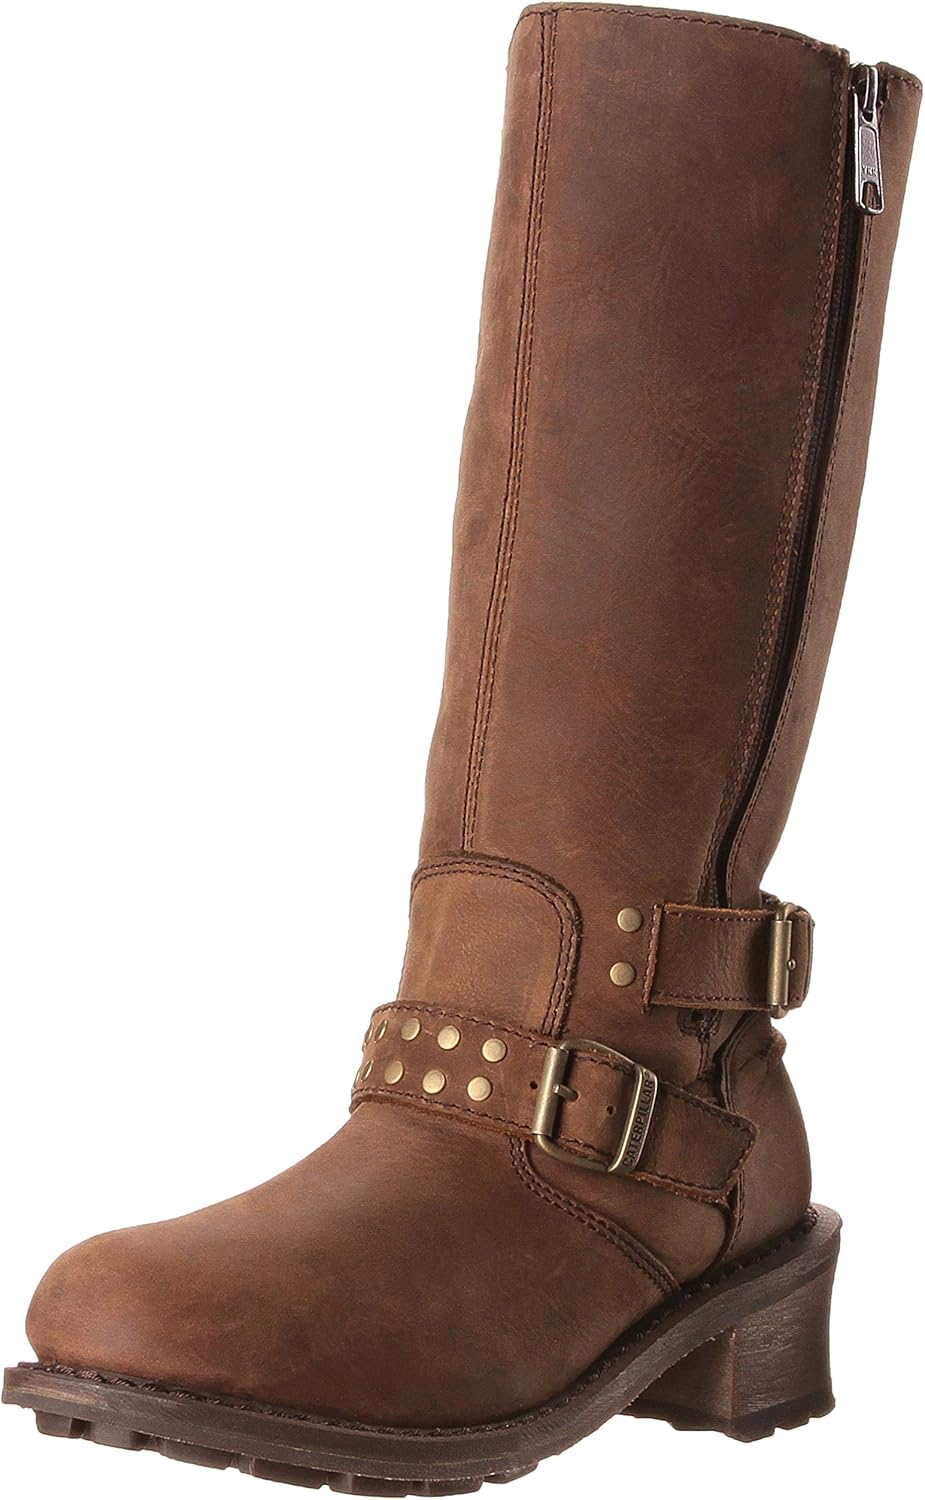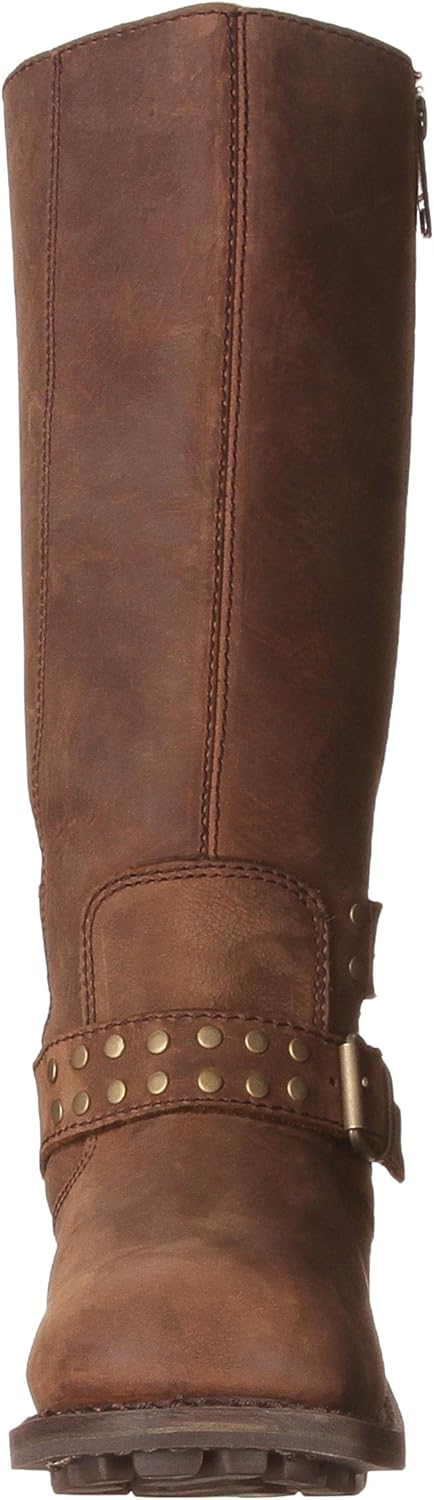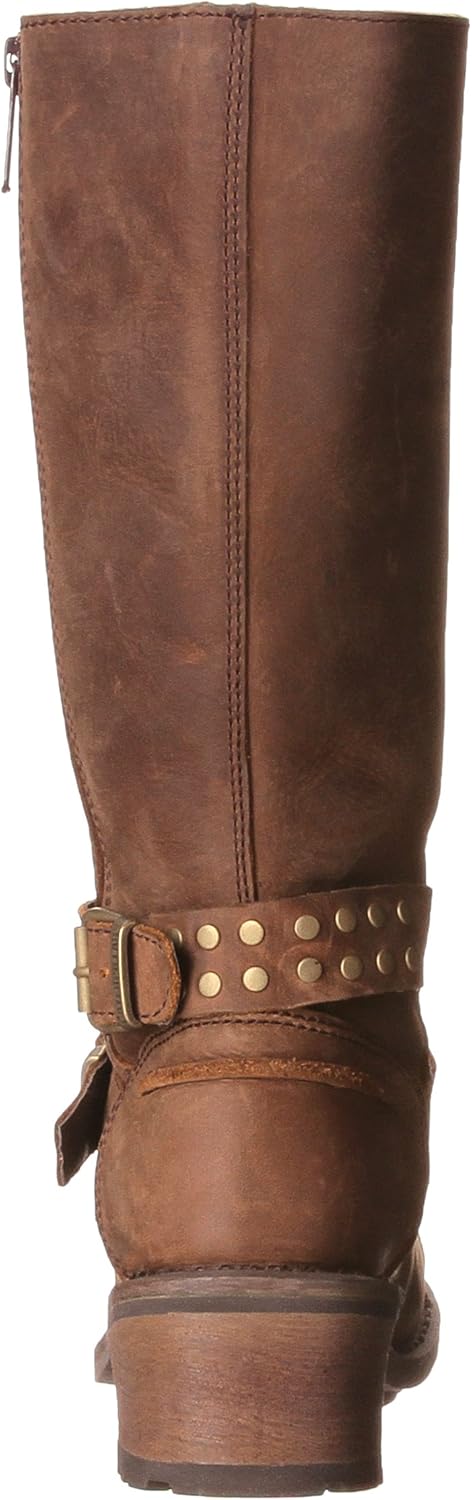
Cat Footwear Women's Florencia Wp Boot
Category: AMAZON FASHION
If you’re looking for an adventure then you’ll find a perfect partner in the new CAT Florencia WP women’s boot! Sturdy and durable, these boots will never let you down. Designed with your comfort and ease in mind, the new Florencia is crafted with waterproof full grain leather upper, making it resistant and reliable in any weather condition! Boasting of a super soft microfiber lining and sock liner, these incredibly comfortable materials will allow you hours of unparalleled comfort throughout your entire day. With a Goodyear welt construction as well as a durable rubber T892 outsole, theses shoes are absolutely perfect for the upcoming season. So if you’re looking for go-to shoes for the winter, look no further than the new CAT Florencia WP women’s boot!
Features: 100% Full Grain Waterproof Leather | Imported | lug-sole sole | Heel measures approximately 2 inches" | Full grain waterproof leather to keep you high and dry | Side zip for easy on and off | Rubber outsole for great traction and comfort | Faux fur shaft lining | Microfiber sock lining